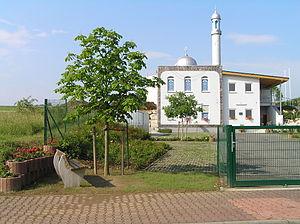
Cet article répertorie les mosquées en Allemagne par land, elle ne se veut pas exhaustive.